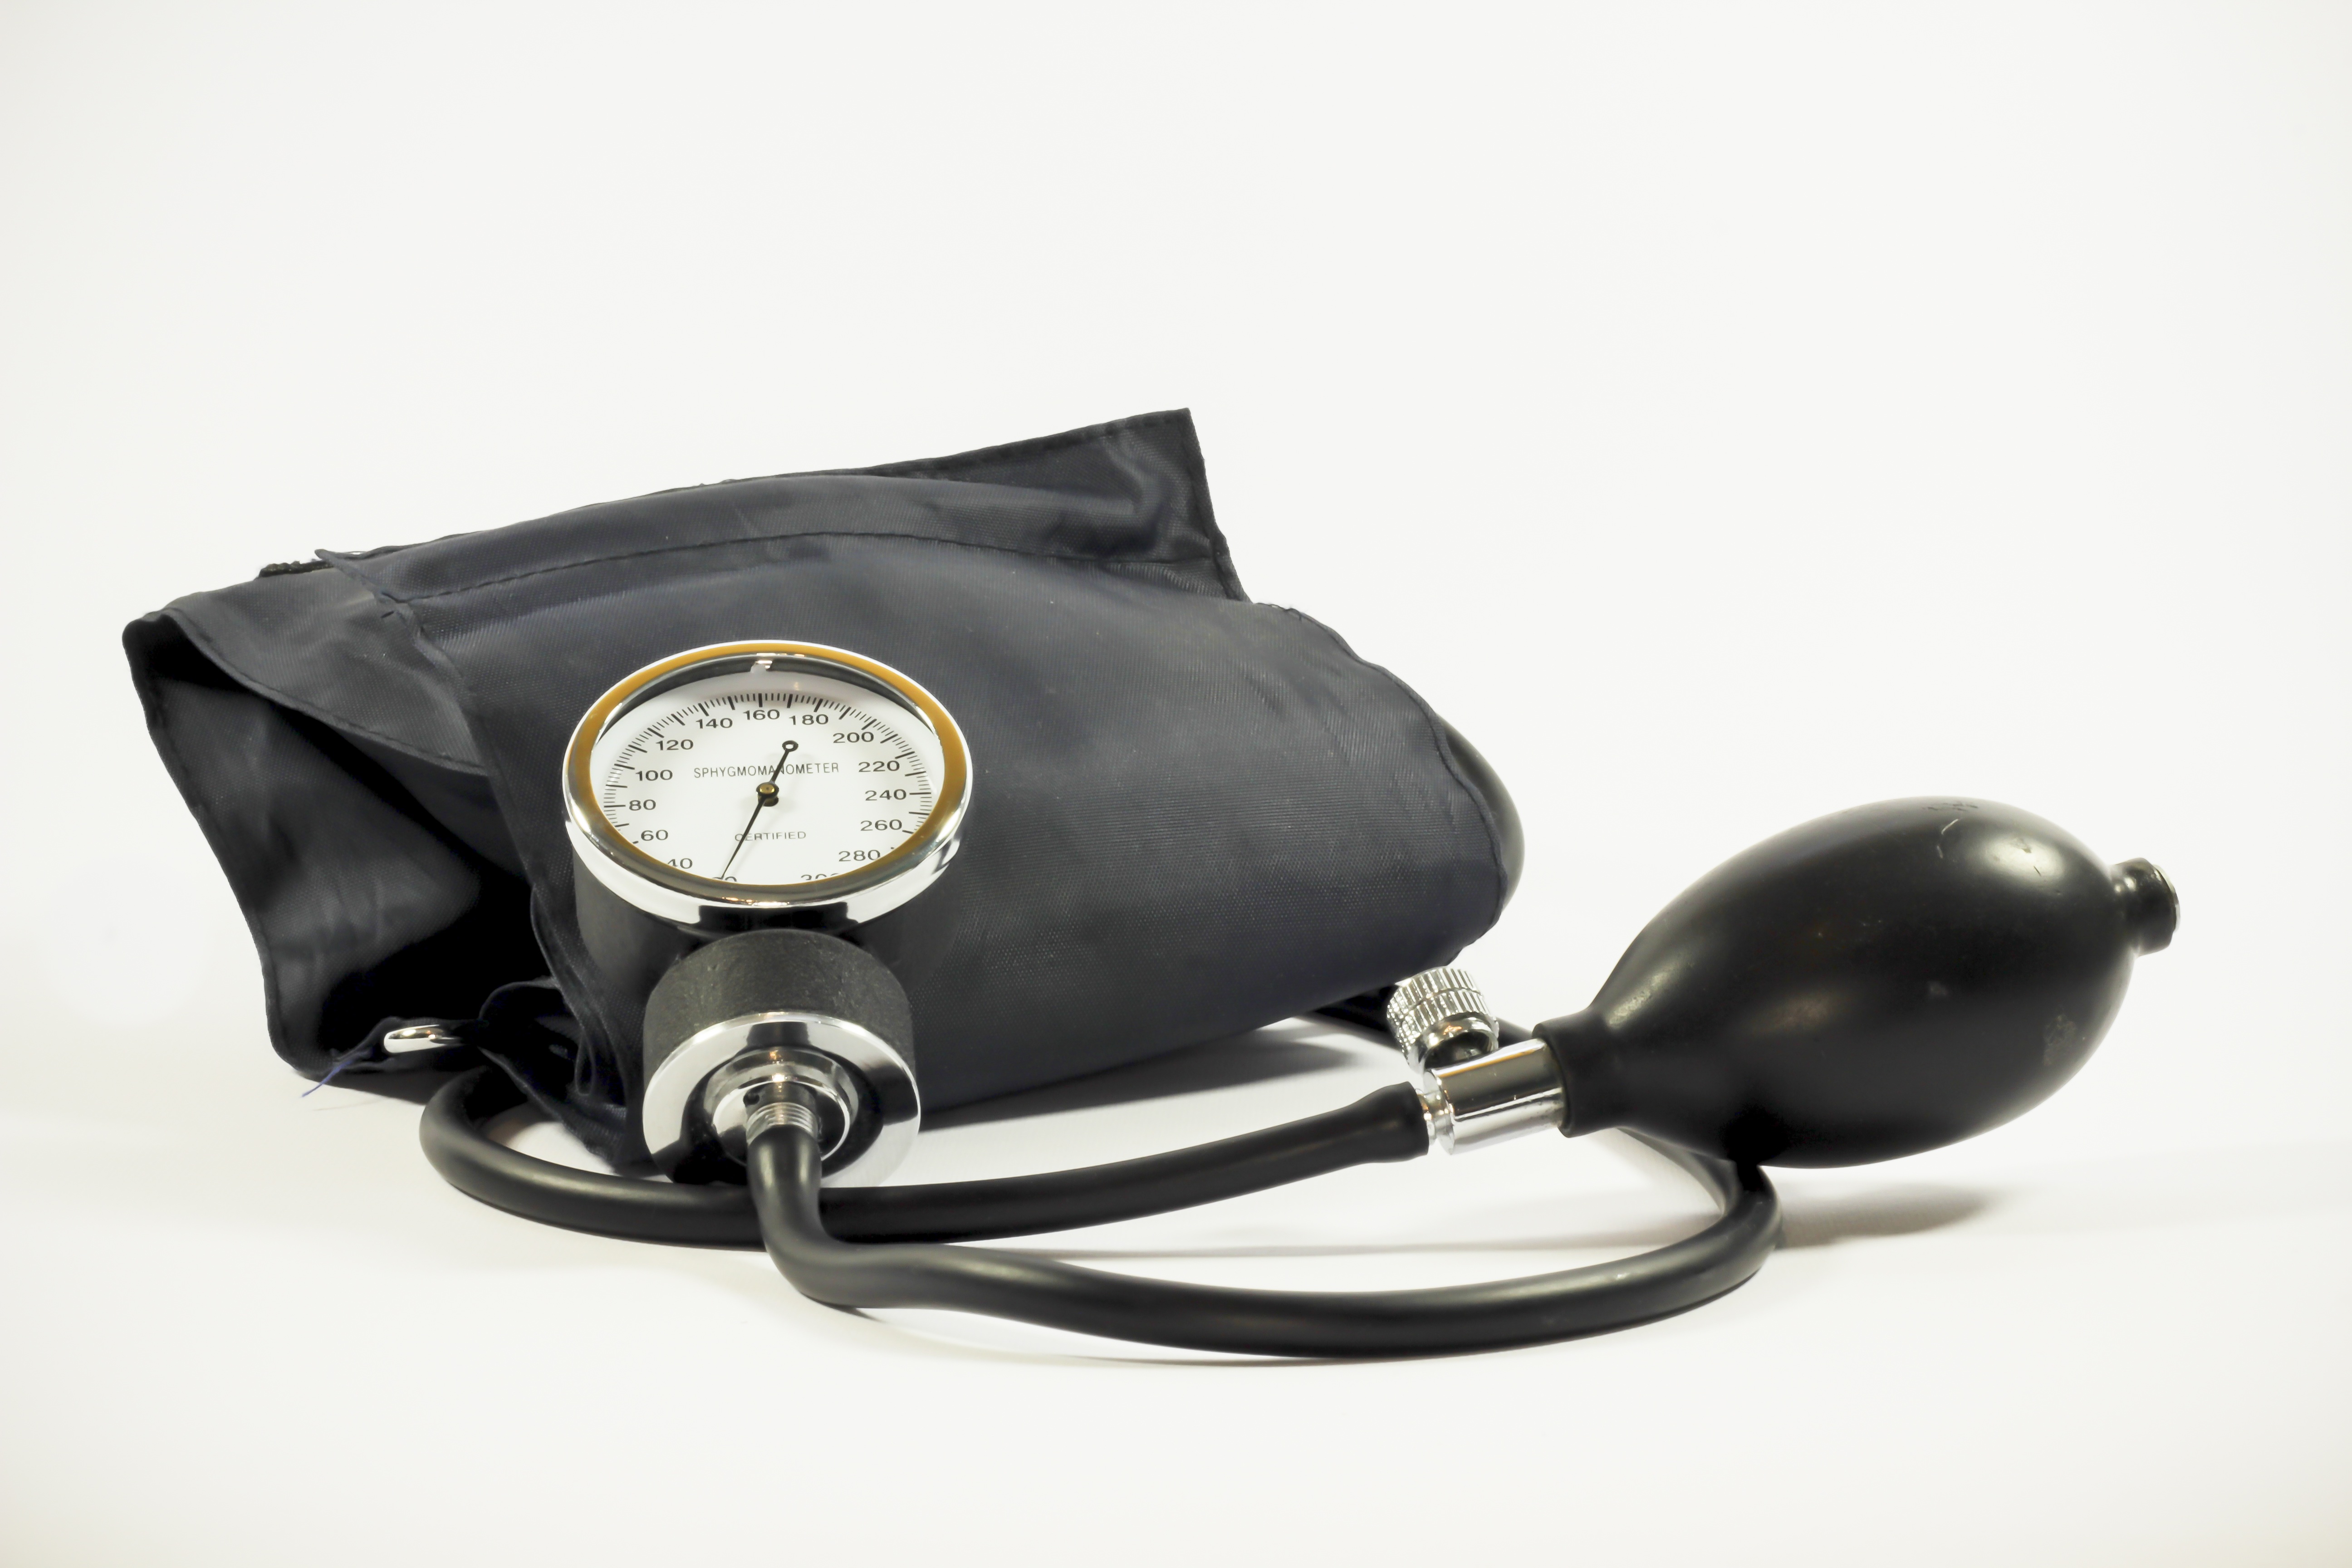
hand, leather, equipment, instrument, bag, measure, gauge, black, health, handbag, medical, fashion accessory, coin purse, blood pressure gauge, blood pressure meter, medical tool